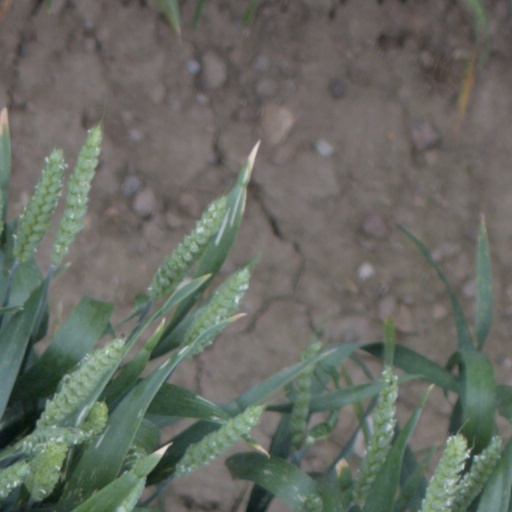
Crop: wheat